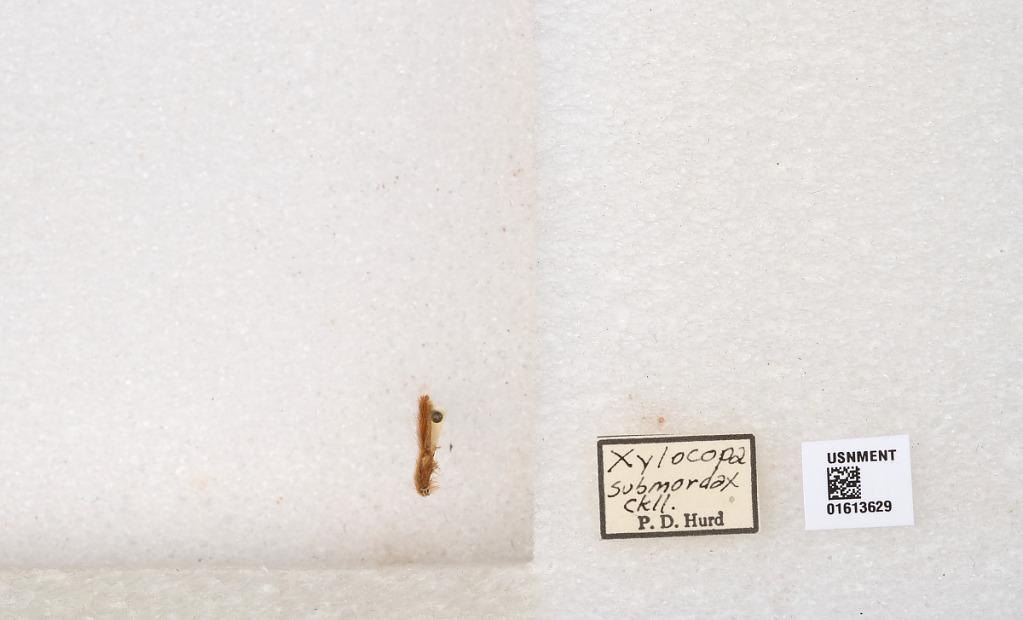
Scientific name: Xylocopa
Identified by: Hurd, P. D.